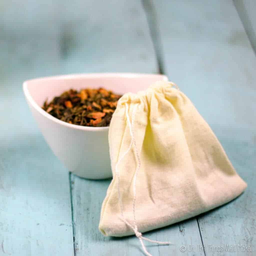
Label: trash